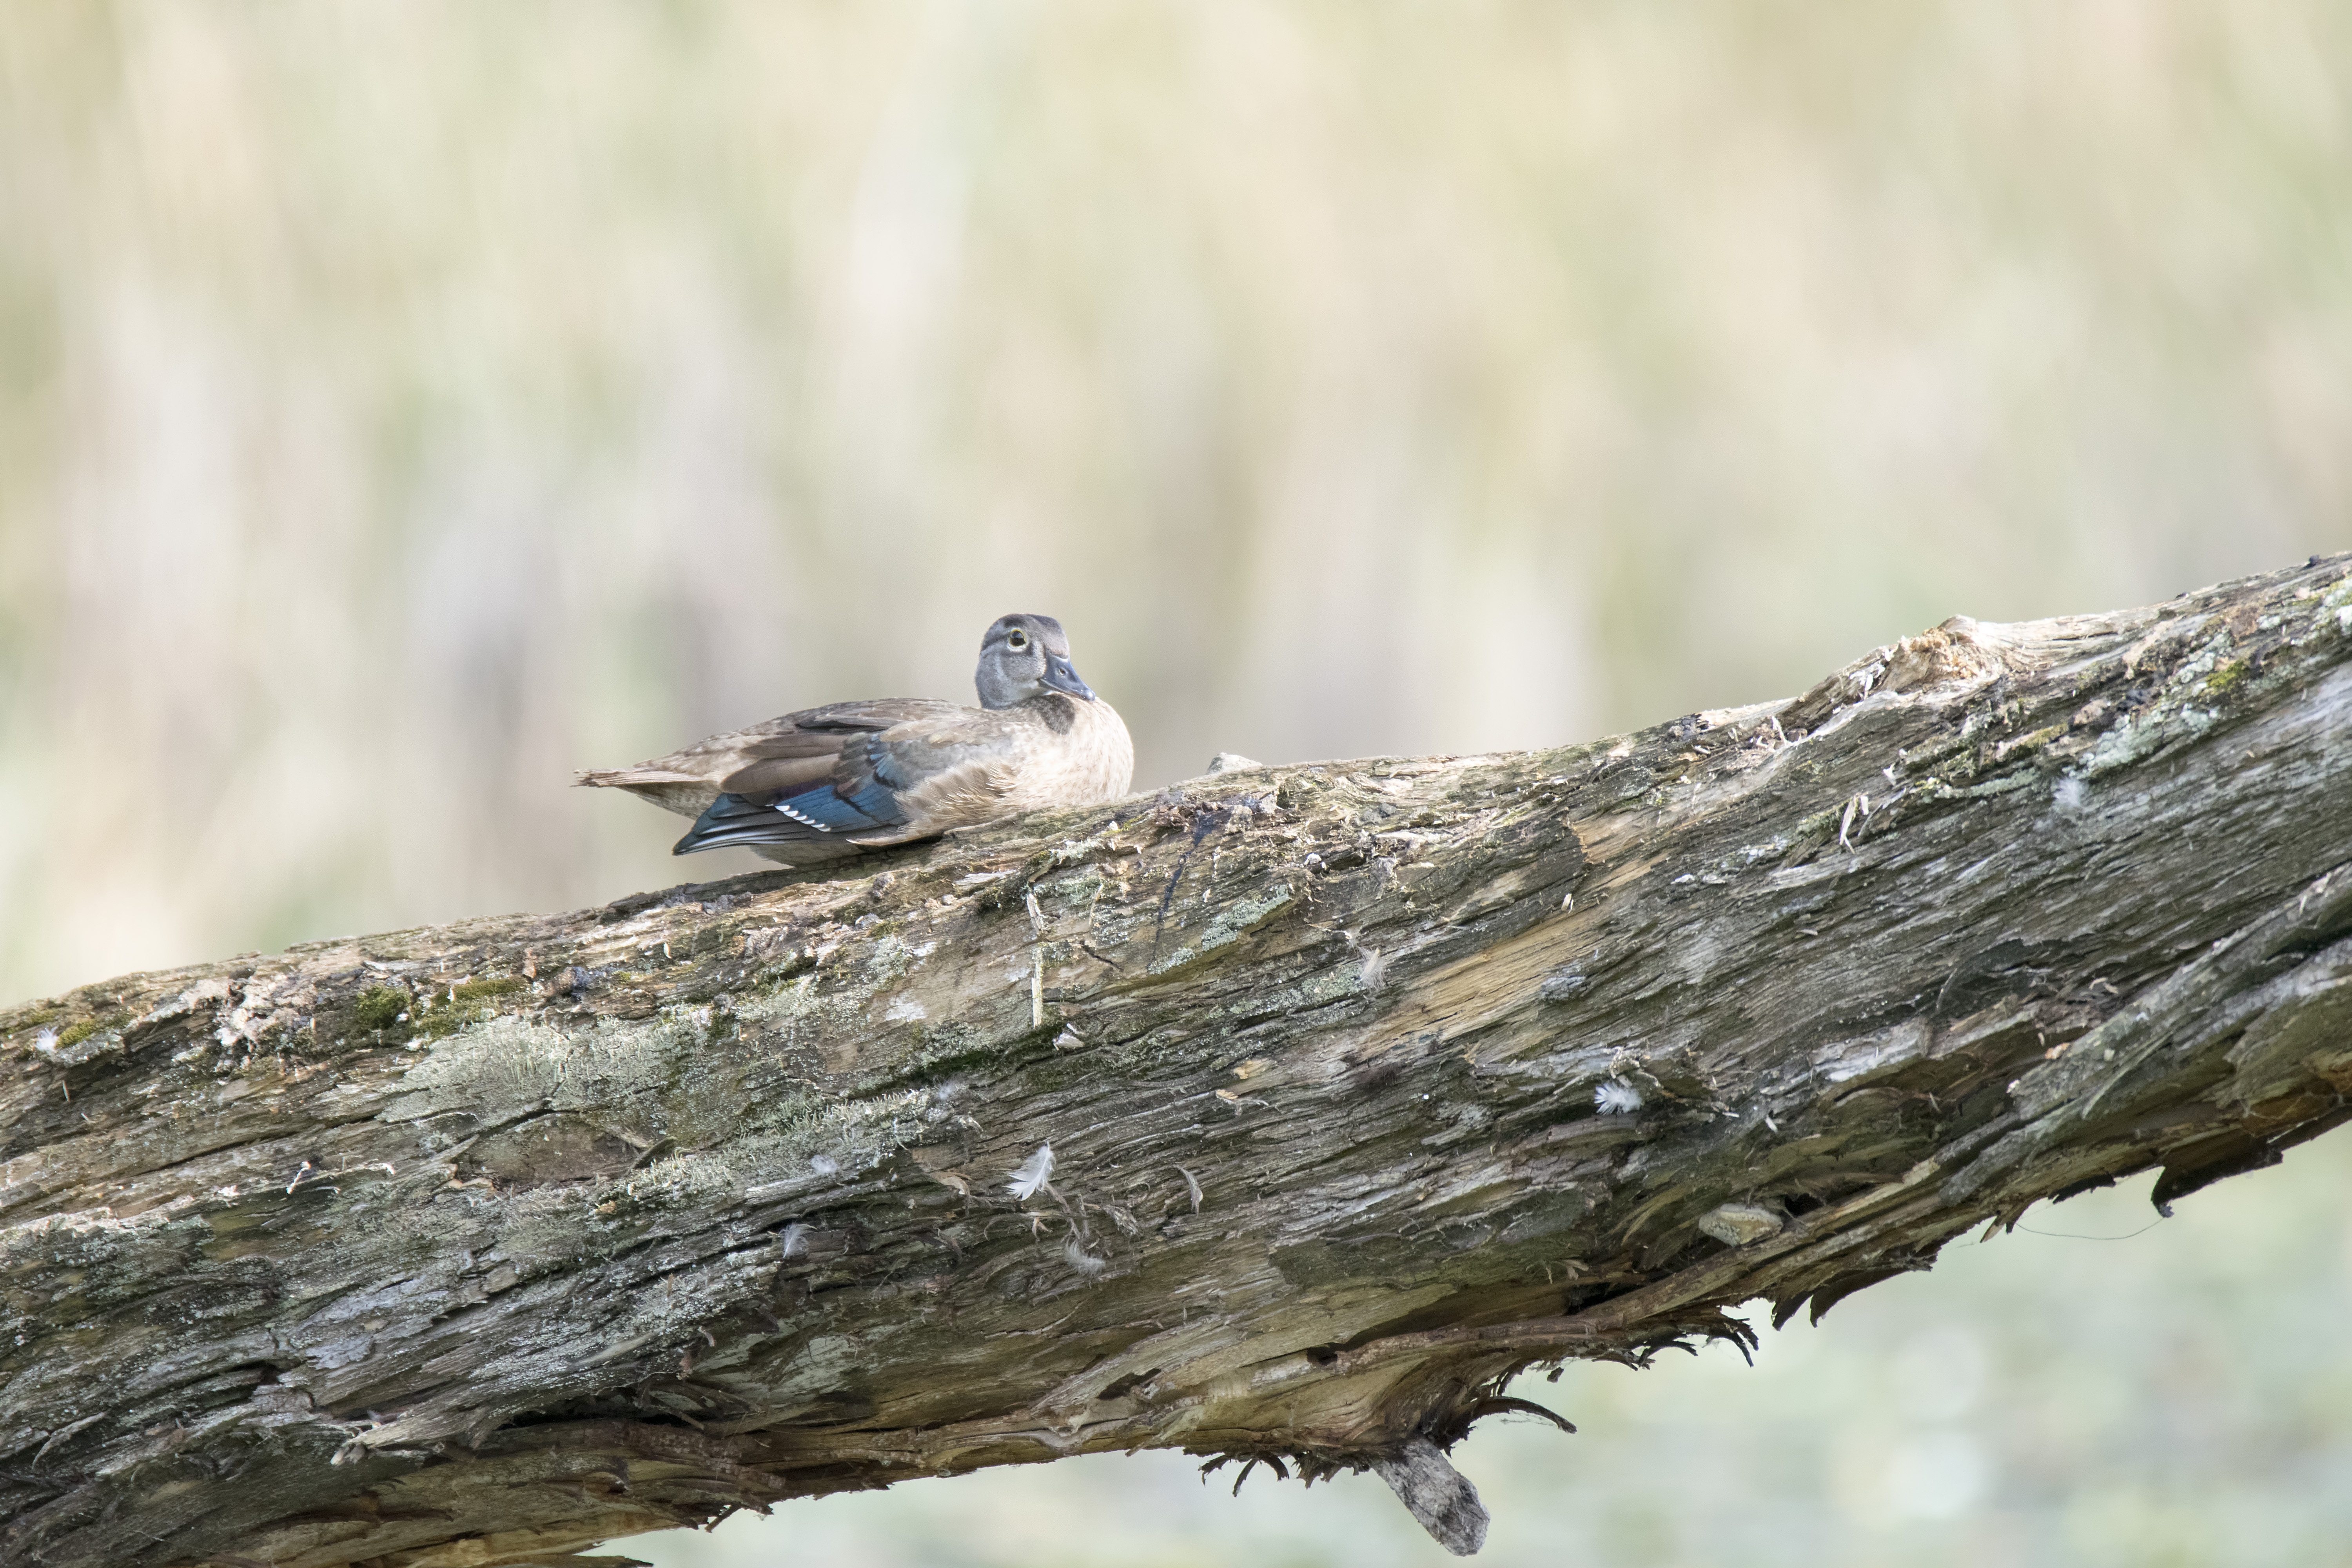
nature, branch, bird, wing, wood, wildlife, beak, fauna, close up, duck, canada, vertebrate, quebec, canard, sherbrooke, oiseau, branchu, old world flycatcher, perching bird